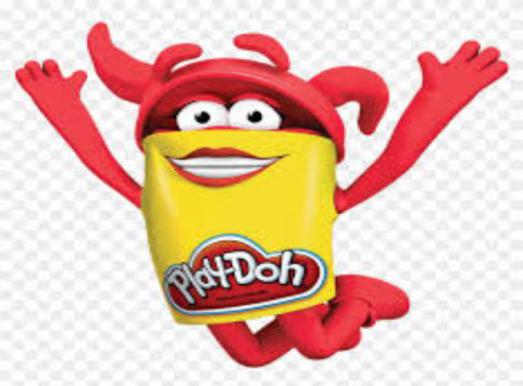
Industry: Leisure